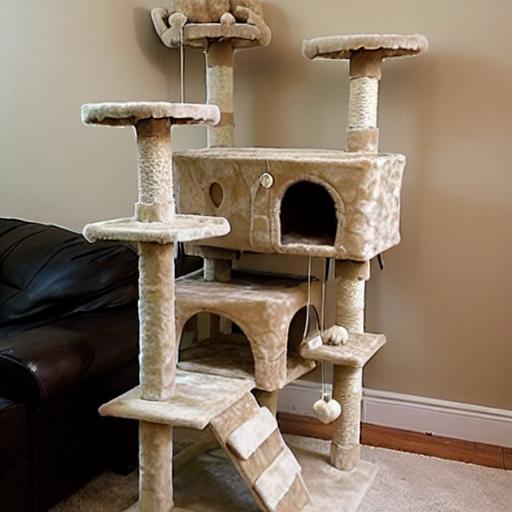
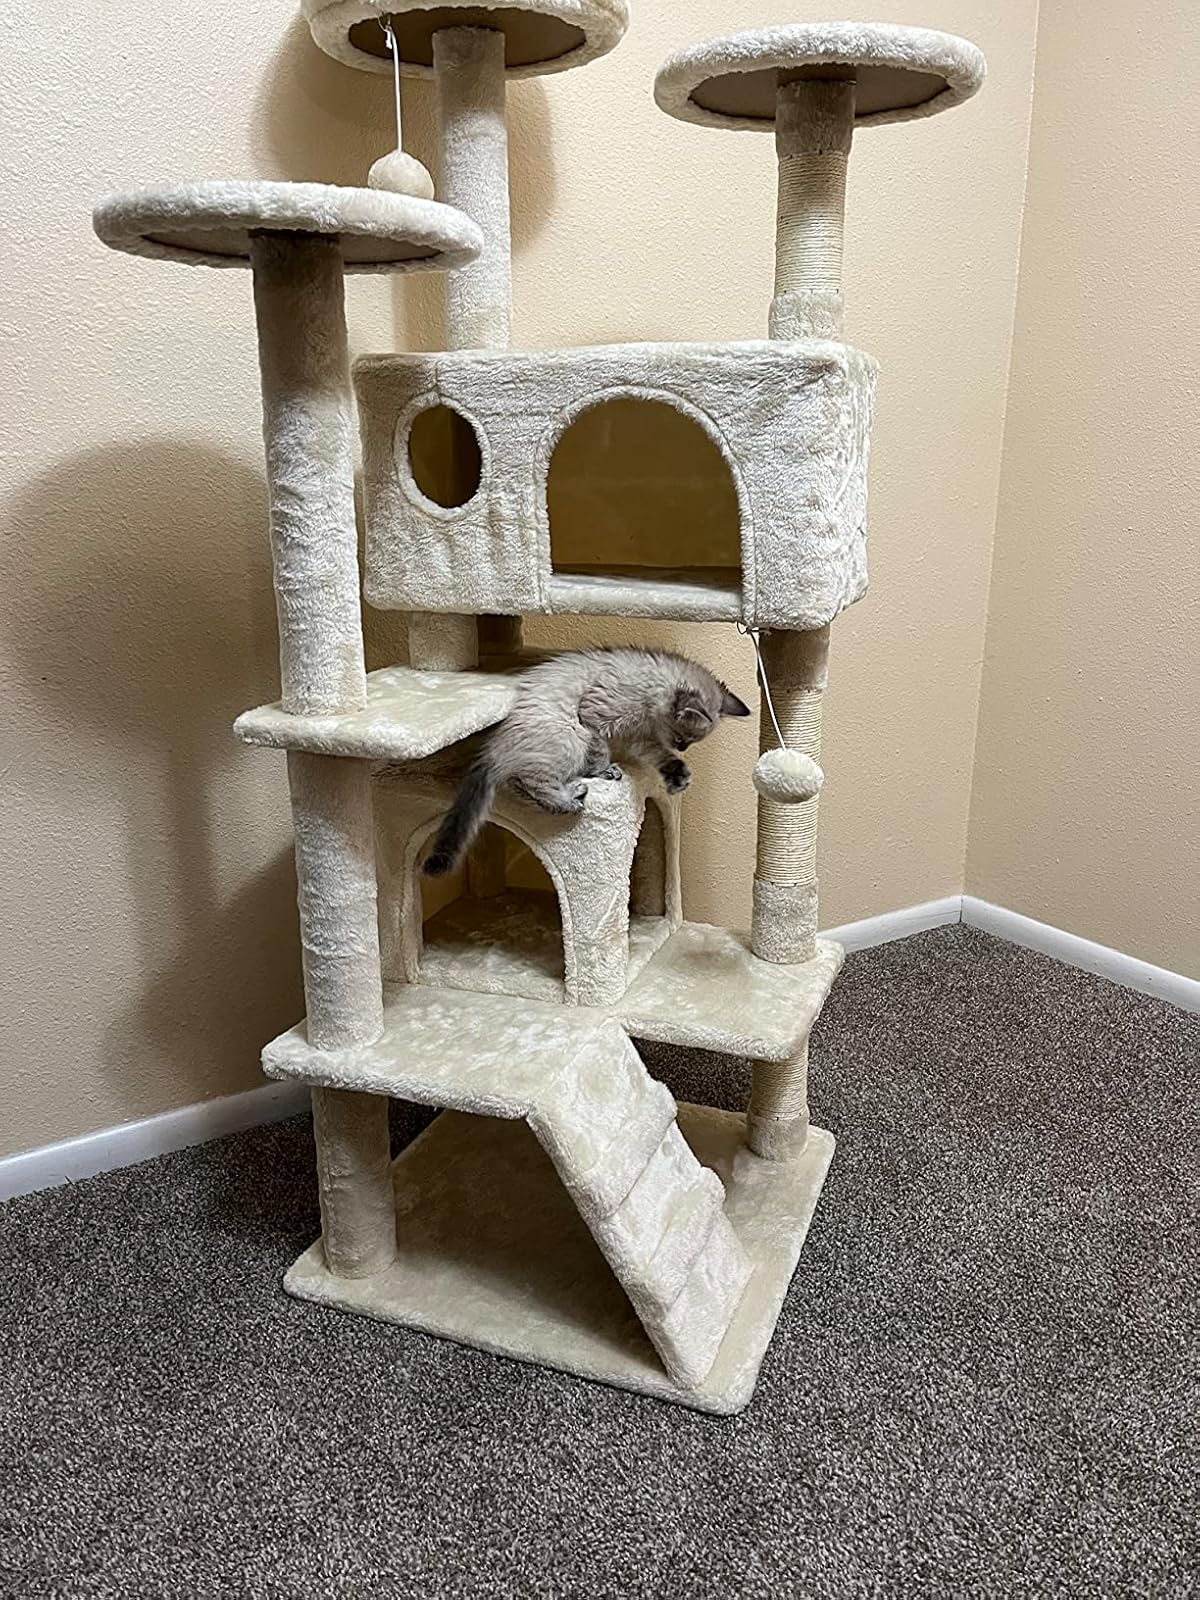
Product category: items_cat tree
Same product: no